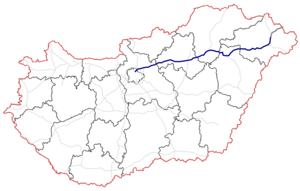
La liste des autoroutes de Hongrie présente les autoroutes mises en service et celles en cours de réalisation ou en projet.